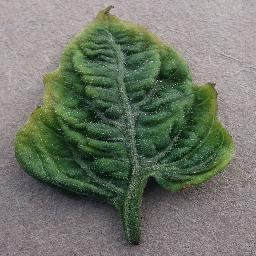
Label: Tomato___Tomato_Yellow_Leaf_Curl_Virus